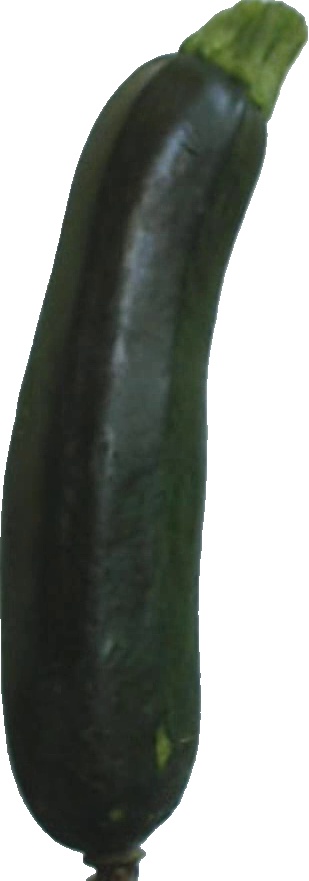
Label: zucchini_dark_1